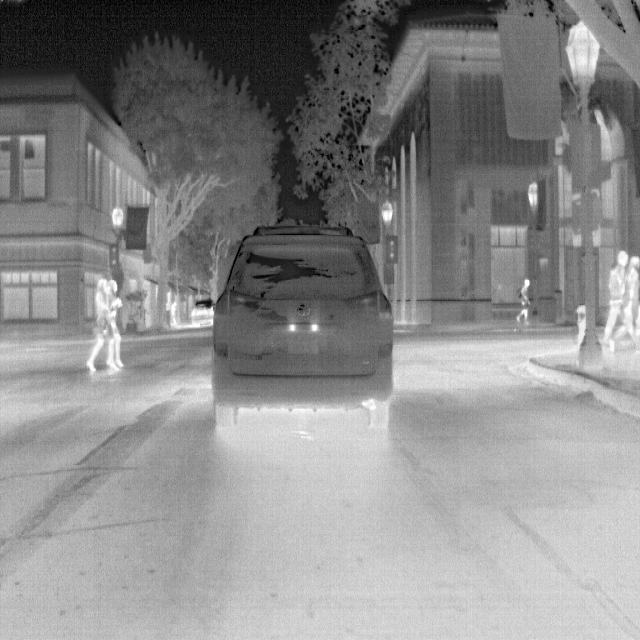
Detected objects:
label: person
label: person
label: person
label: person
label: person